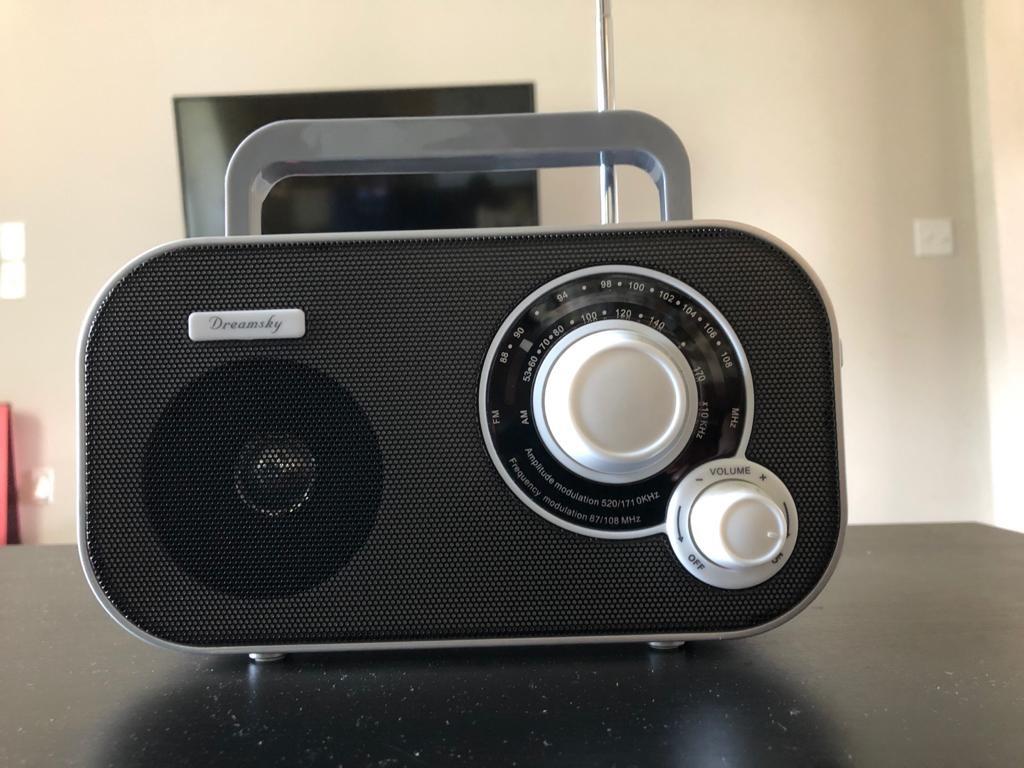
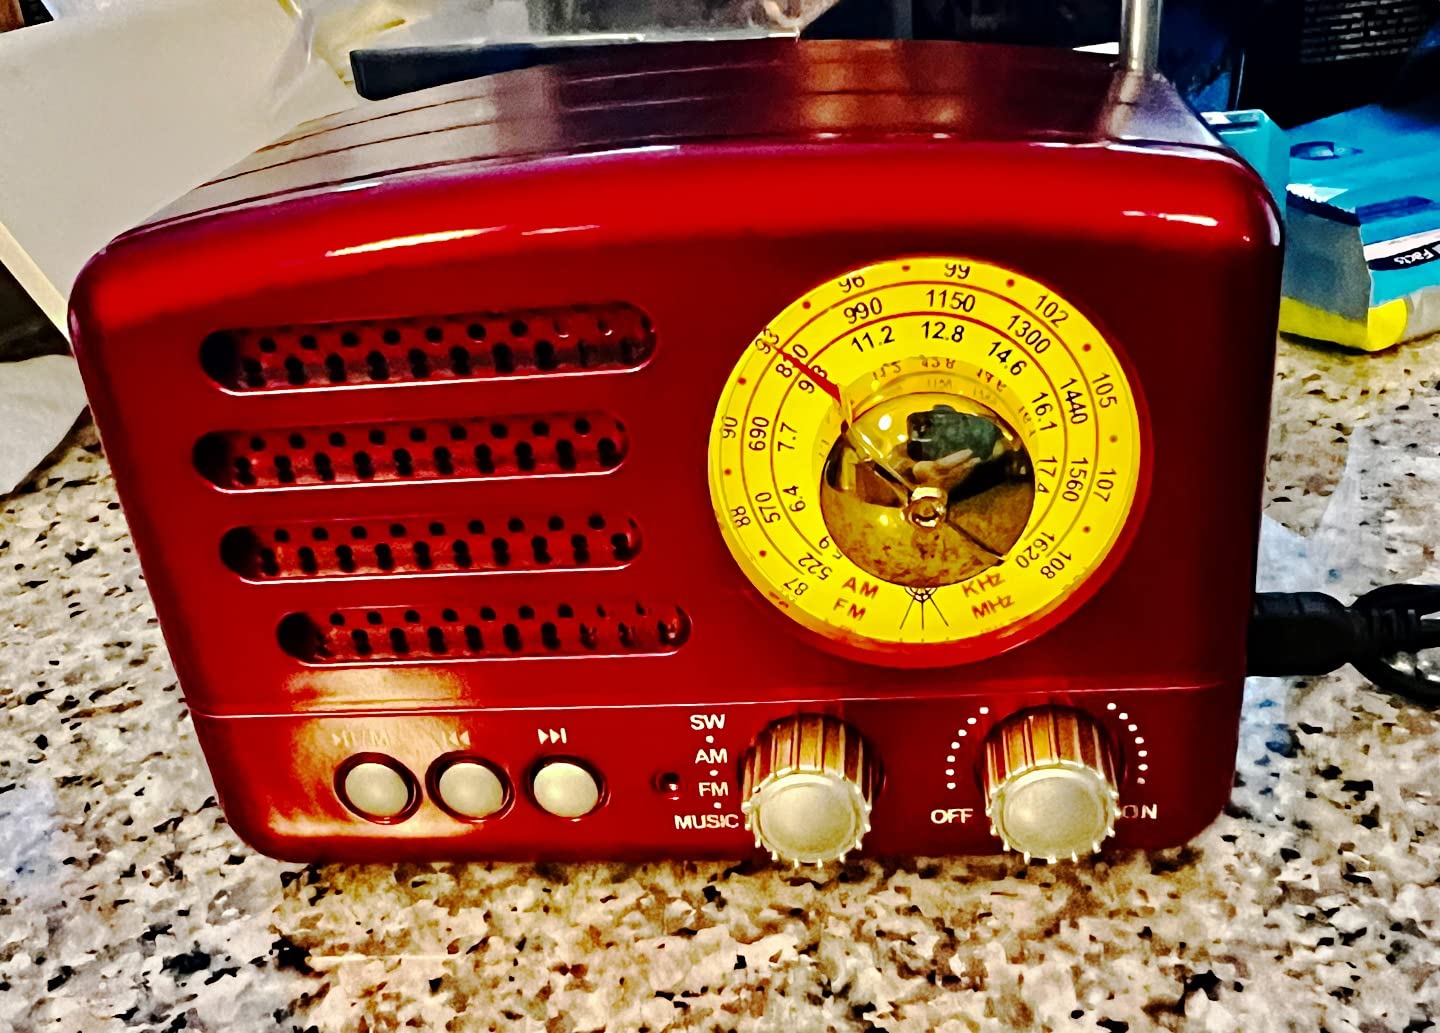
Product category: radio
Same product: no